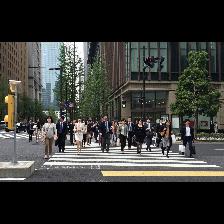
Label: Human